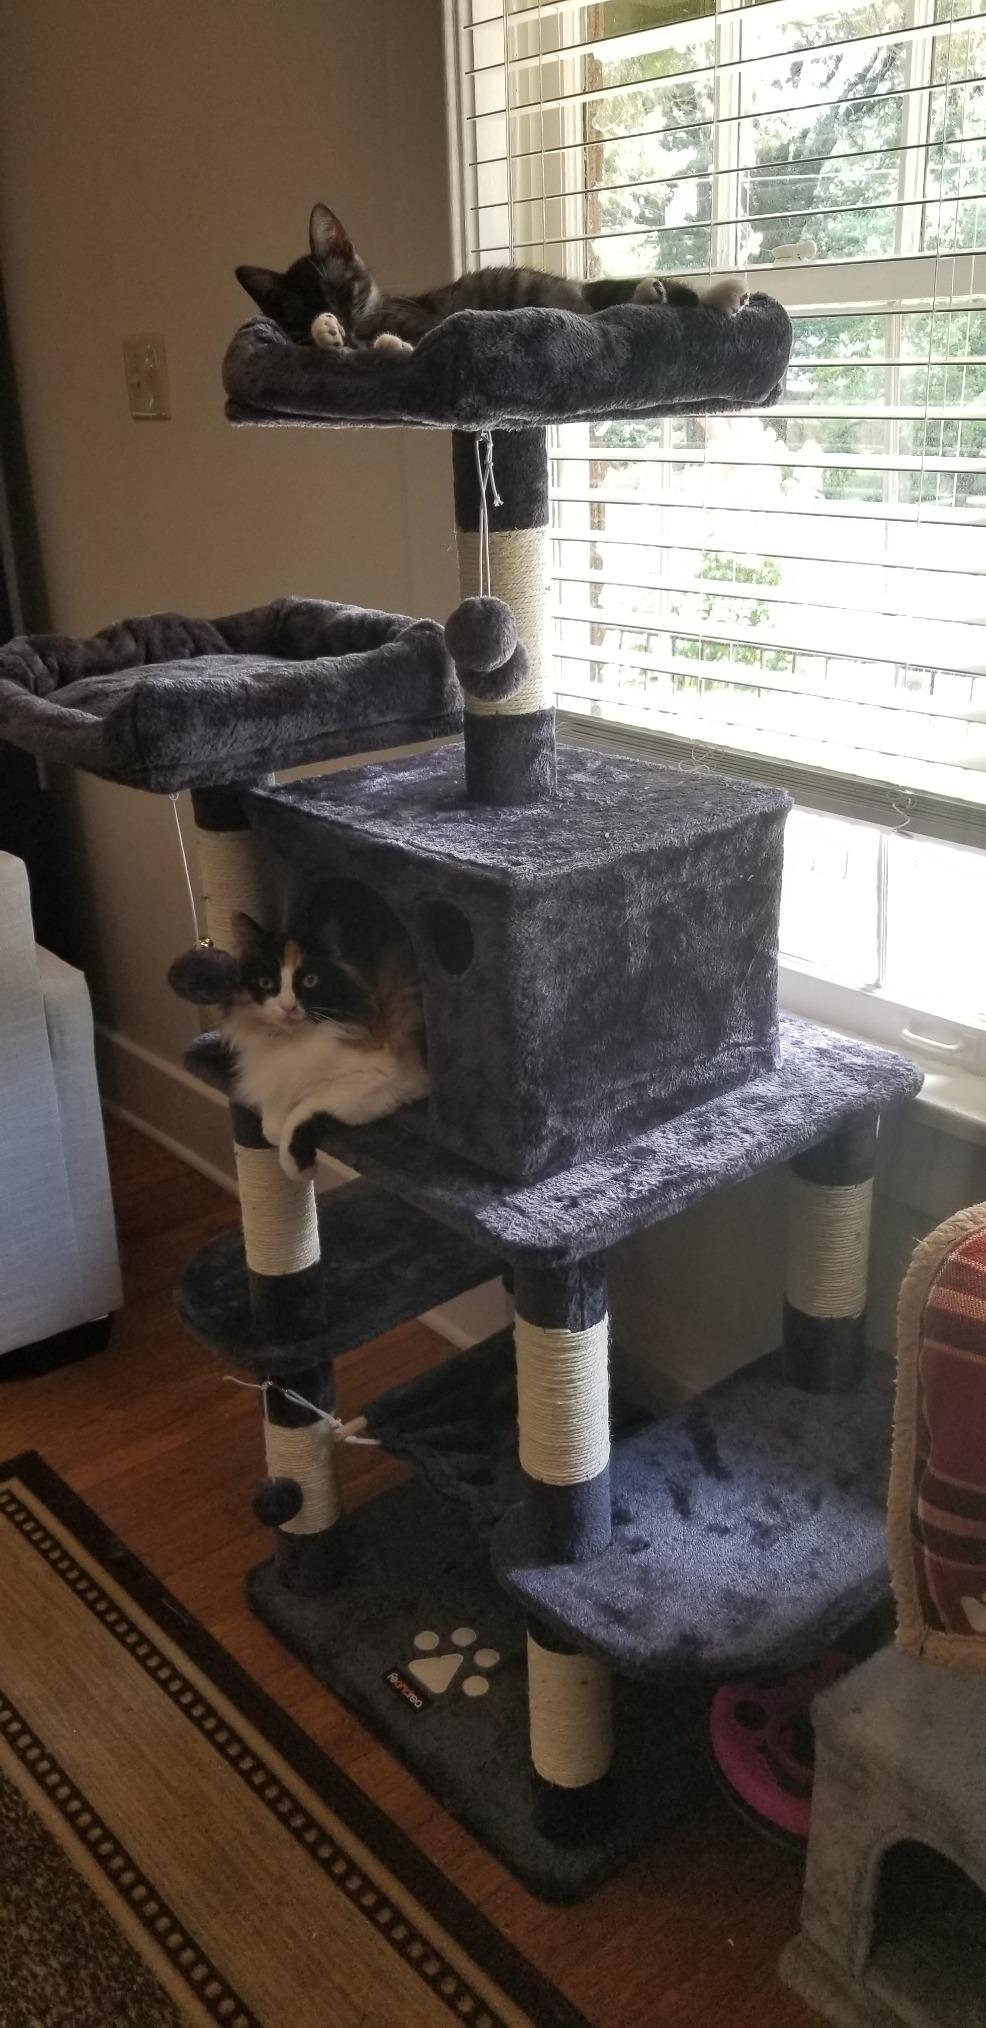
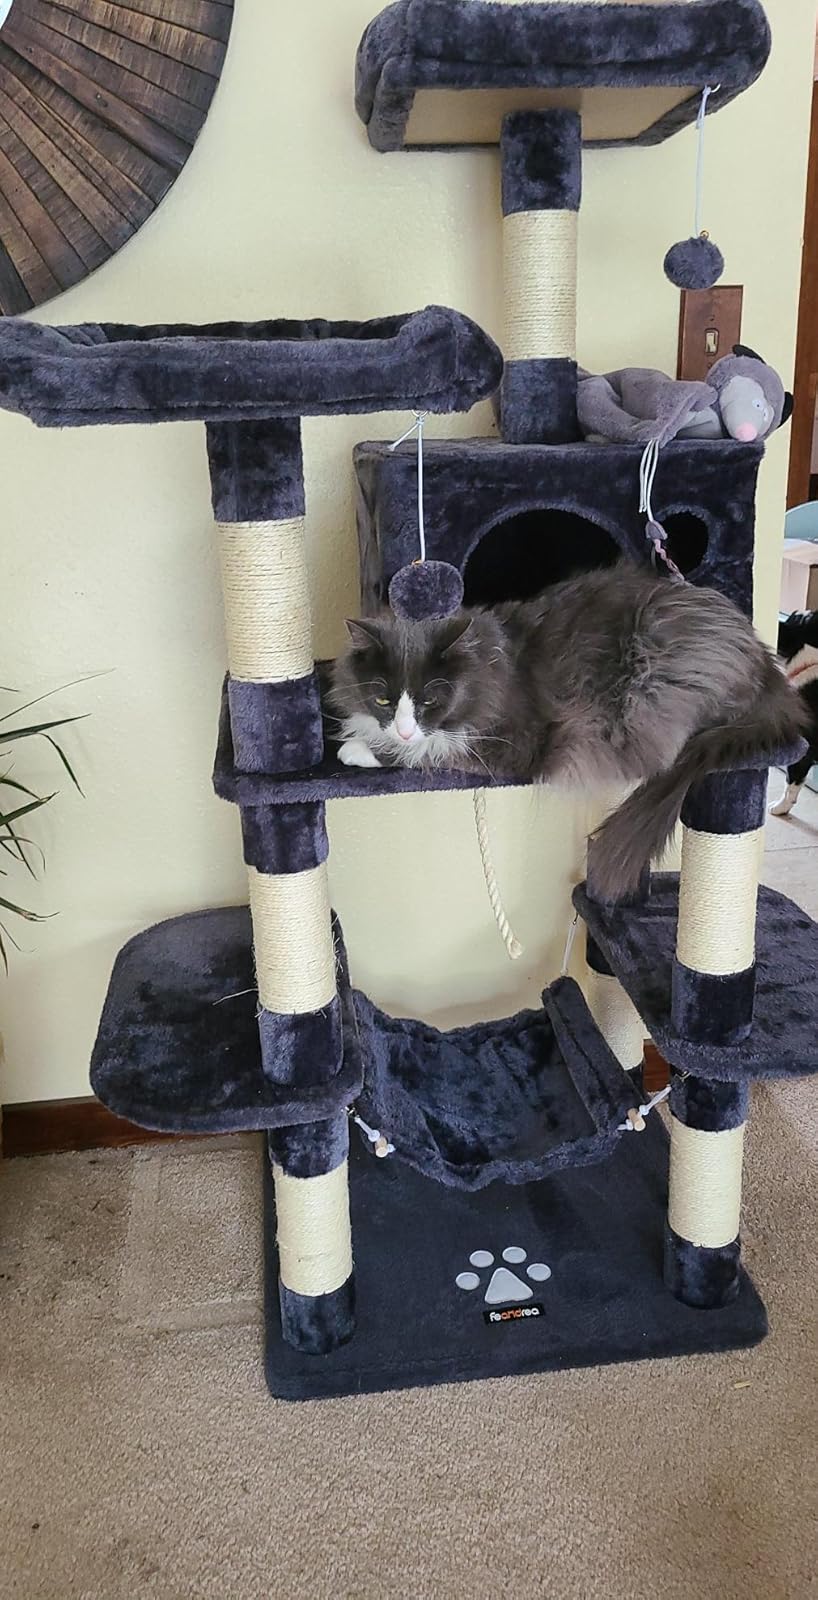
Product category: items_cat tree
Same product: yes